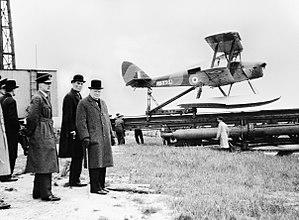
Un drone cible est un véhicule aérien sans pilote, généralement radiocommandé, généralement utilisé dans la formation des équipages antiaériens.